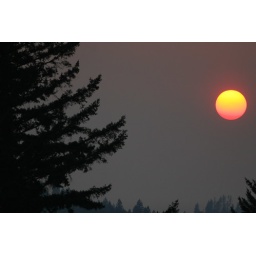
That yellow ball in the sky